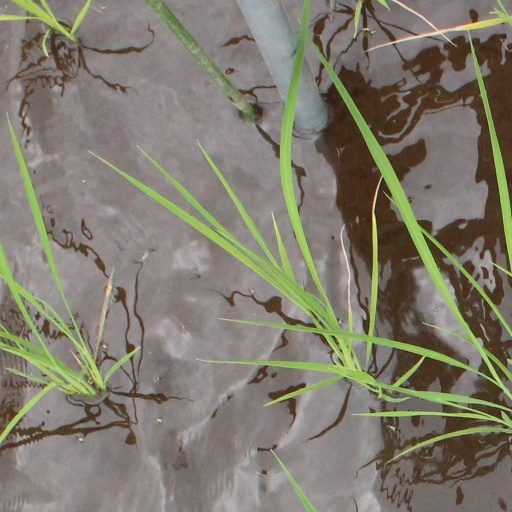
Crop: rice